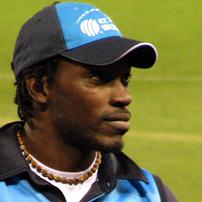
Age: 25